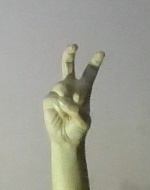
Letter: toot